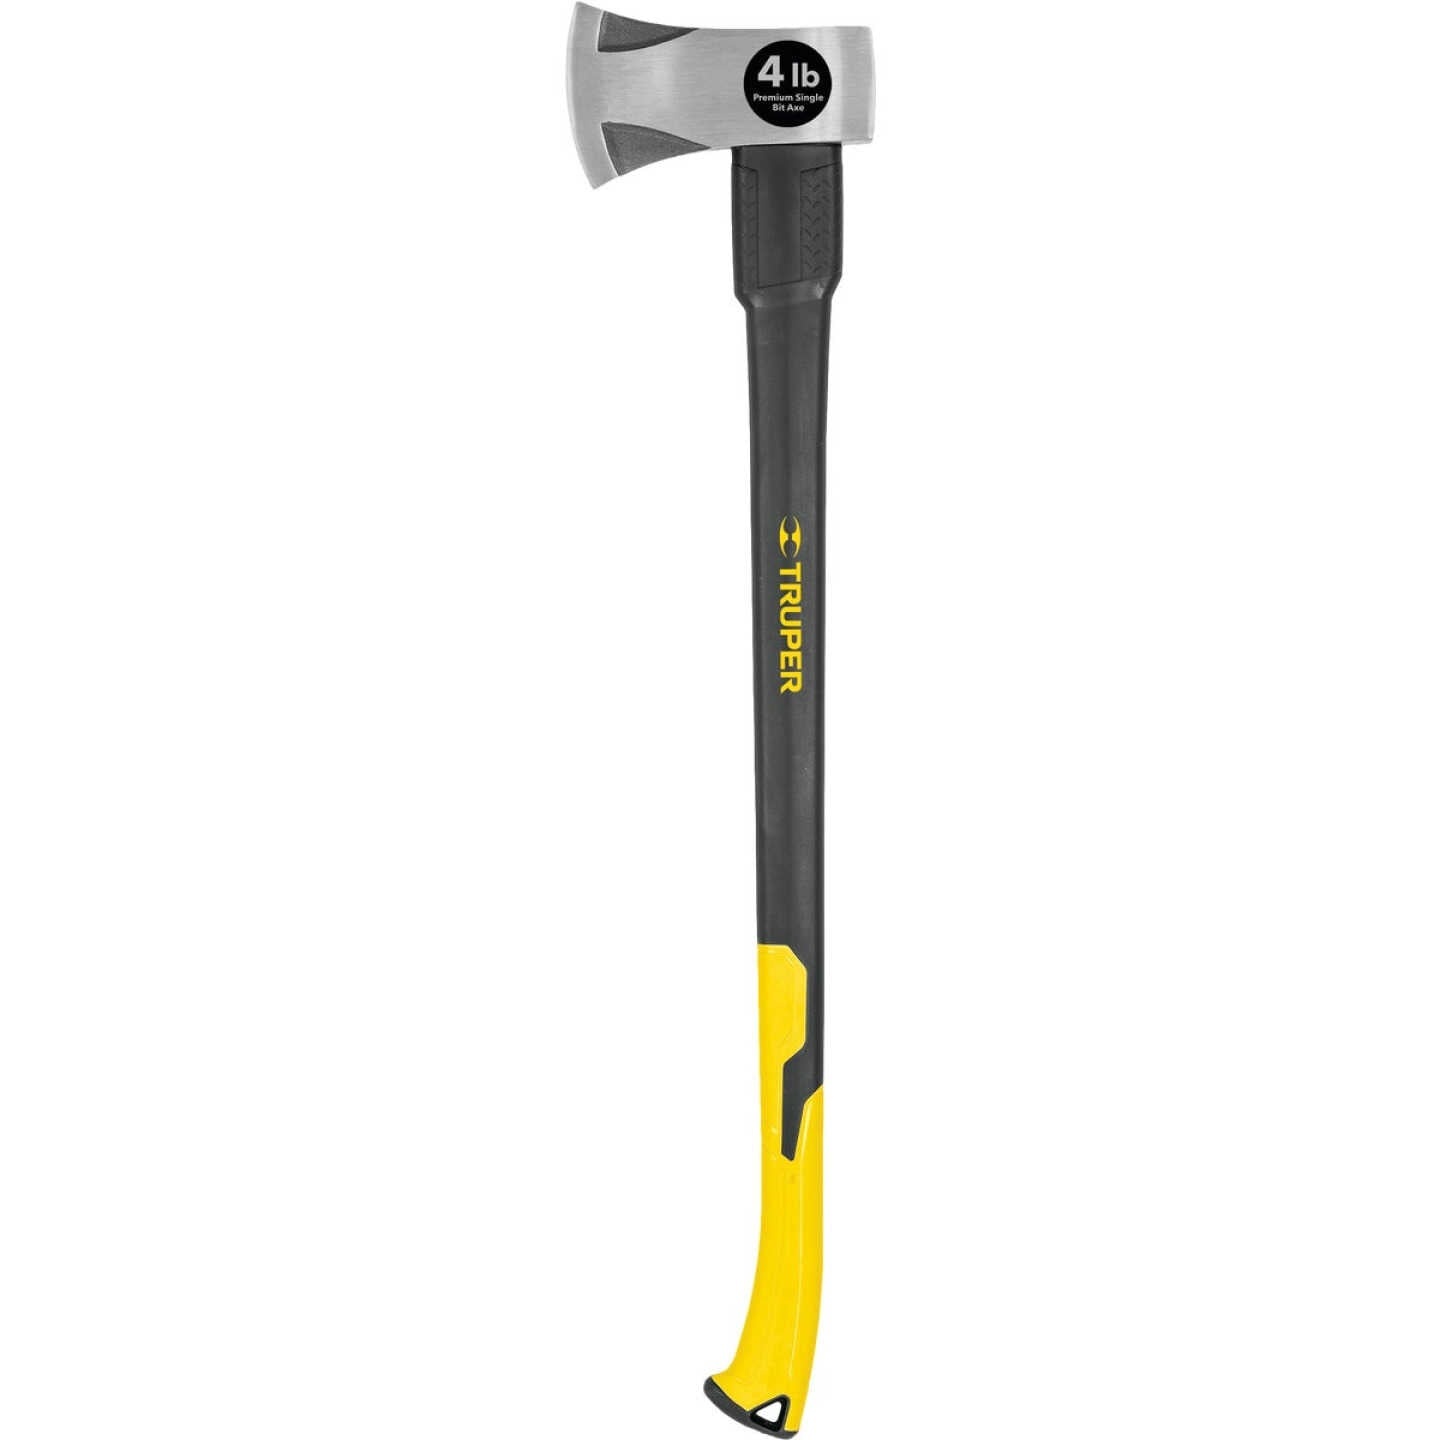
Collins Rapid Splitting Maul Fiberglass Handle,
Gray textured head with polished areas. Double injected fiberglass handle, assembled. Double injected fiberglass construction Gray textured head with polished areas Bit Single Bit Handle Length 34 In. Handle Material Fiberglass Head Weight 4 Lb. Brand Truper UPC 00755625041296 Package Quantity 1 Unit of Measurement Each Country of Origin Mexico
Brand: Collins
Category: Hardware > Tool Accessories > Wedge Tools